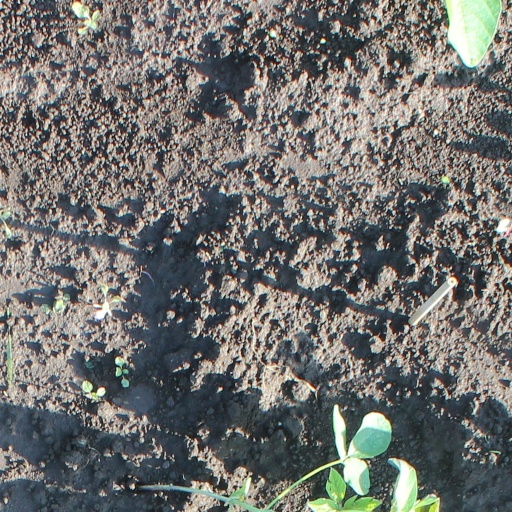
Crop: soybean